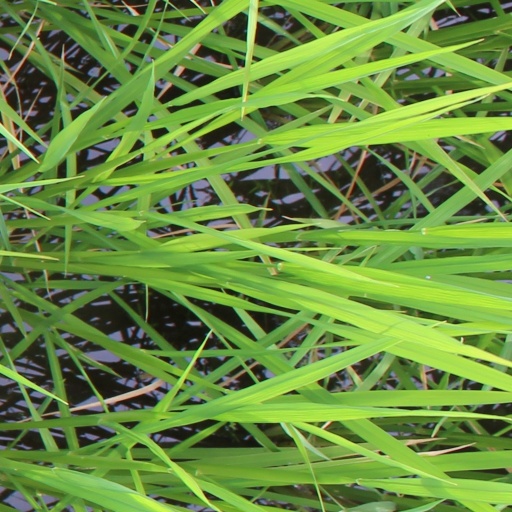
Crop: rice